Pelao Vade

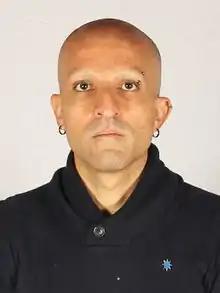
Rojas Vade in 2021

Rodrigo Ernesto Rojas Vade (born 10 October 1983) is a Chilean former political activist who was elected in 2021 as a member of the Chilean Constitutional Convention. He became an icon of the 2019 Chilean protests falsely claiming to have leukaemia and alleging to be a victim of the healthcare system and using a discourse against high medical costs in Chile. Later it was revealed that he actually had syphilis.